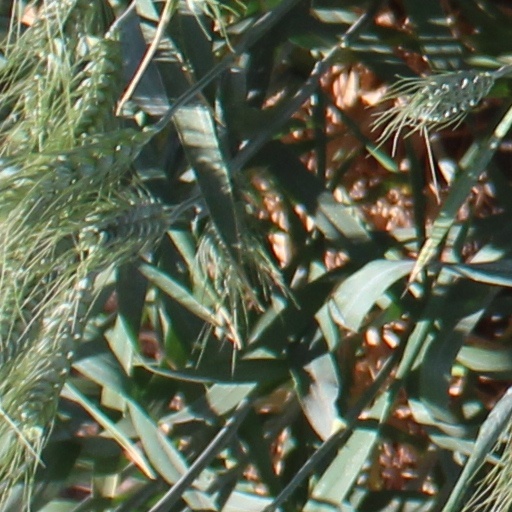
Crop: wheat